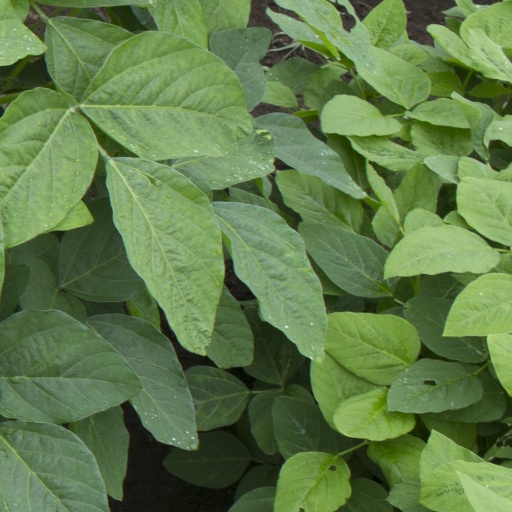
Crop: soybean